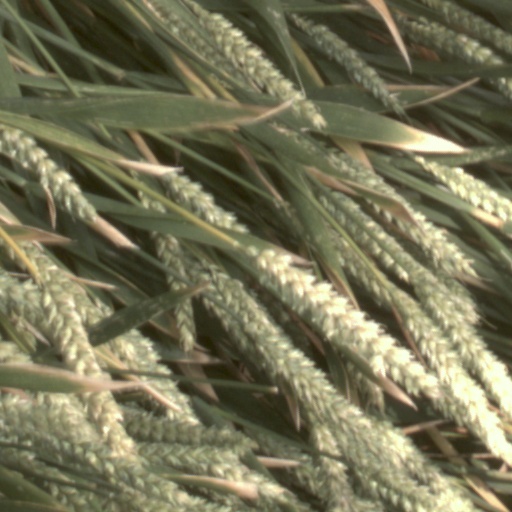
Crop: wheat